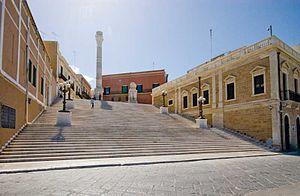
Brindisi est une ville de la province de Brindisi dans les Pouilles en Italie, située sur la côte adriatique dans le sud de la péninsule, sur le saillant externe du talon de la « botte ».